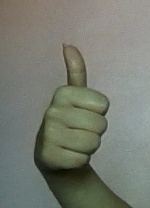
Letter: aleff